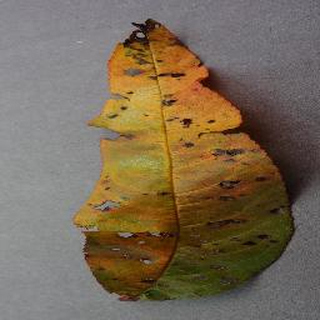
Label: peach_bacterial_spot